Aboriginal Legal Service of Western Australia

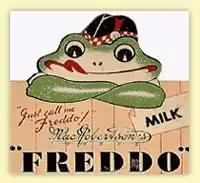
ALSWA represented a 12-year-old boy who was held in a police cell for hours after being given a stolen "Freddo frog" chocolate (1930s logo pictured).

In 2009 the ALSWA represented a 12-year-old Aboriginal boy who was charged with receiving stolen goods after he had been given a chocolate Freddo frog stolen from a shop in Northam near Perth; Colin Barnett, the Premier of Western Australia, subsequently said that the frog had "held the whole police system up to ridicule". After missing a court date in connection with the matter, the boy, who had no previous convictions, had been arrested and held for several hours in a police cell. Peter Collins, director of the ALSWA at the time, suggested that the charges were because the boy was Aboriginal, and that the same action would not have been taken against a "non-Aboriginal kid from an affluent Perth suburb with professional parents". Northam police denied this, and said the boy had come to their attention in the past.